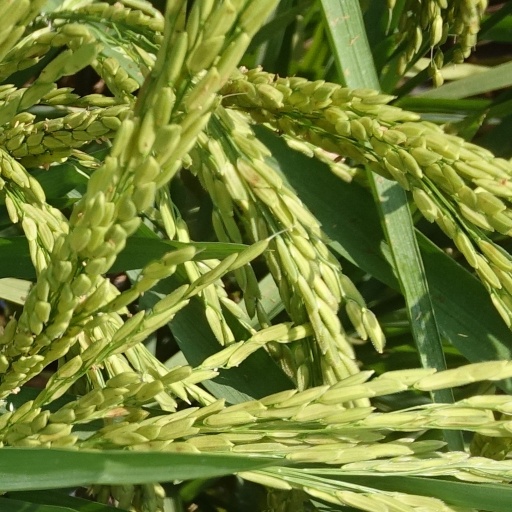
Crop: rice